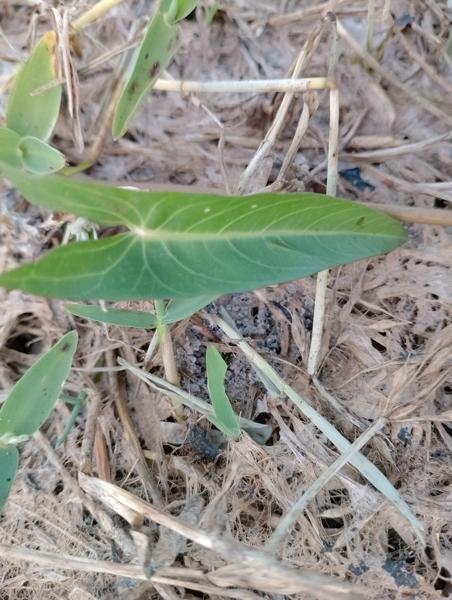
Weed species: Ipomoea aquatic